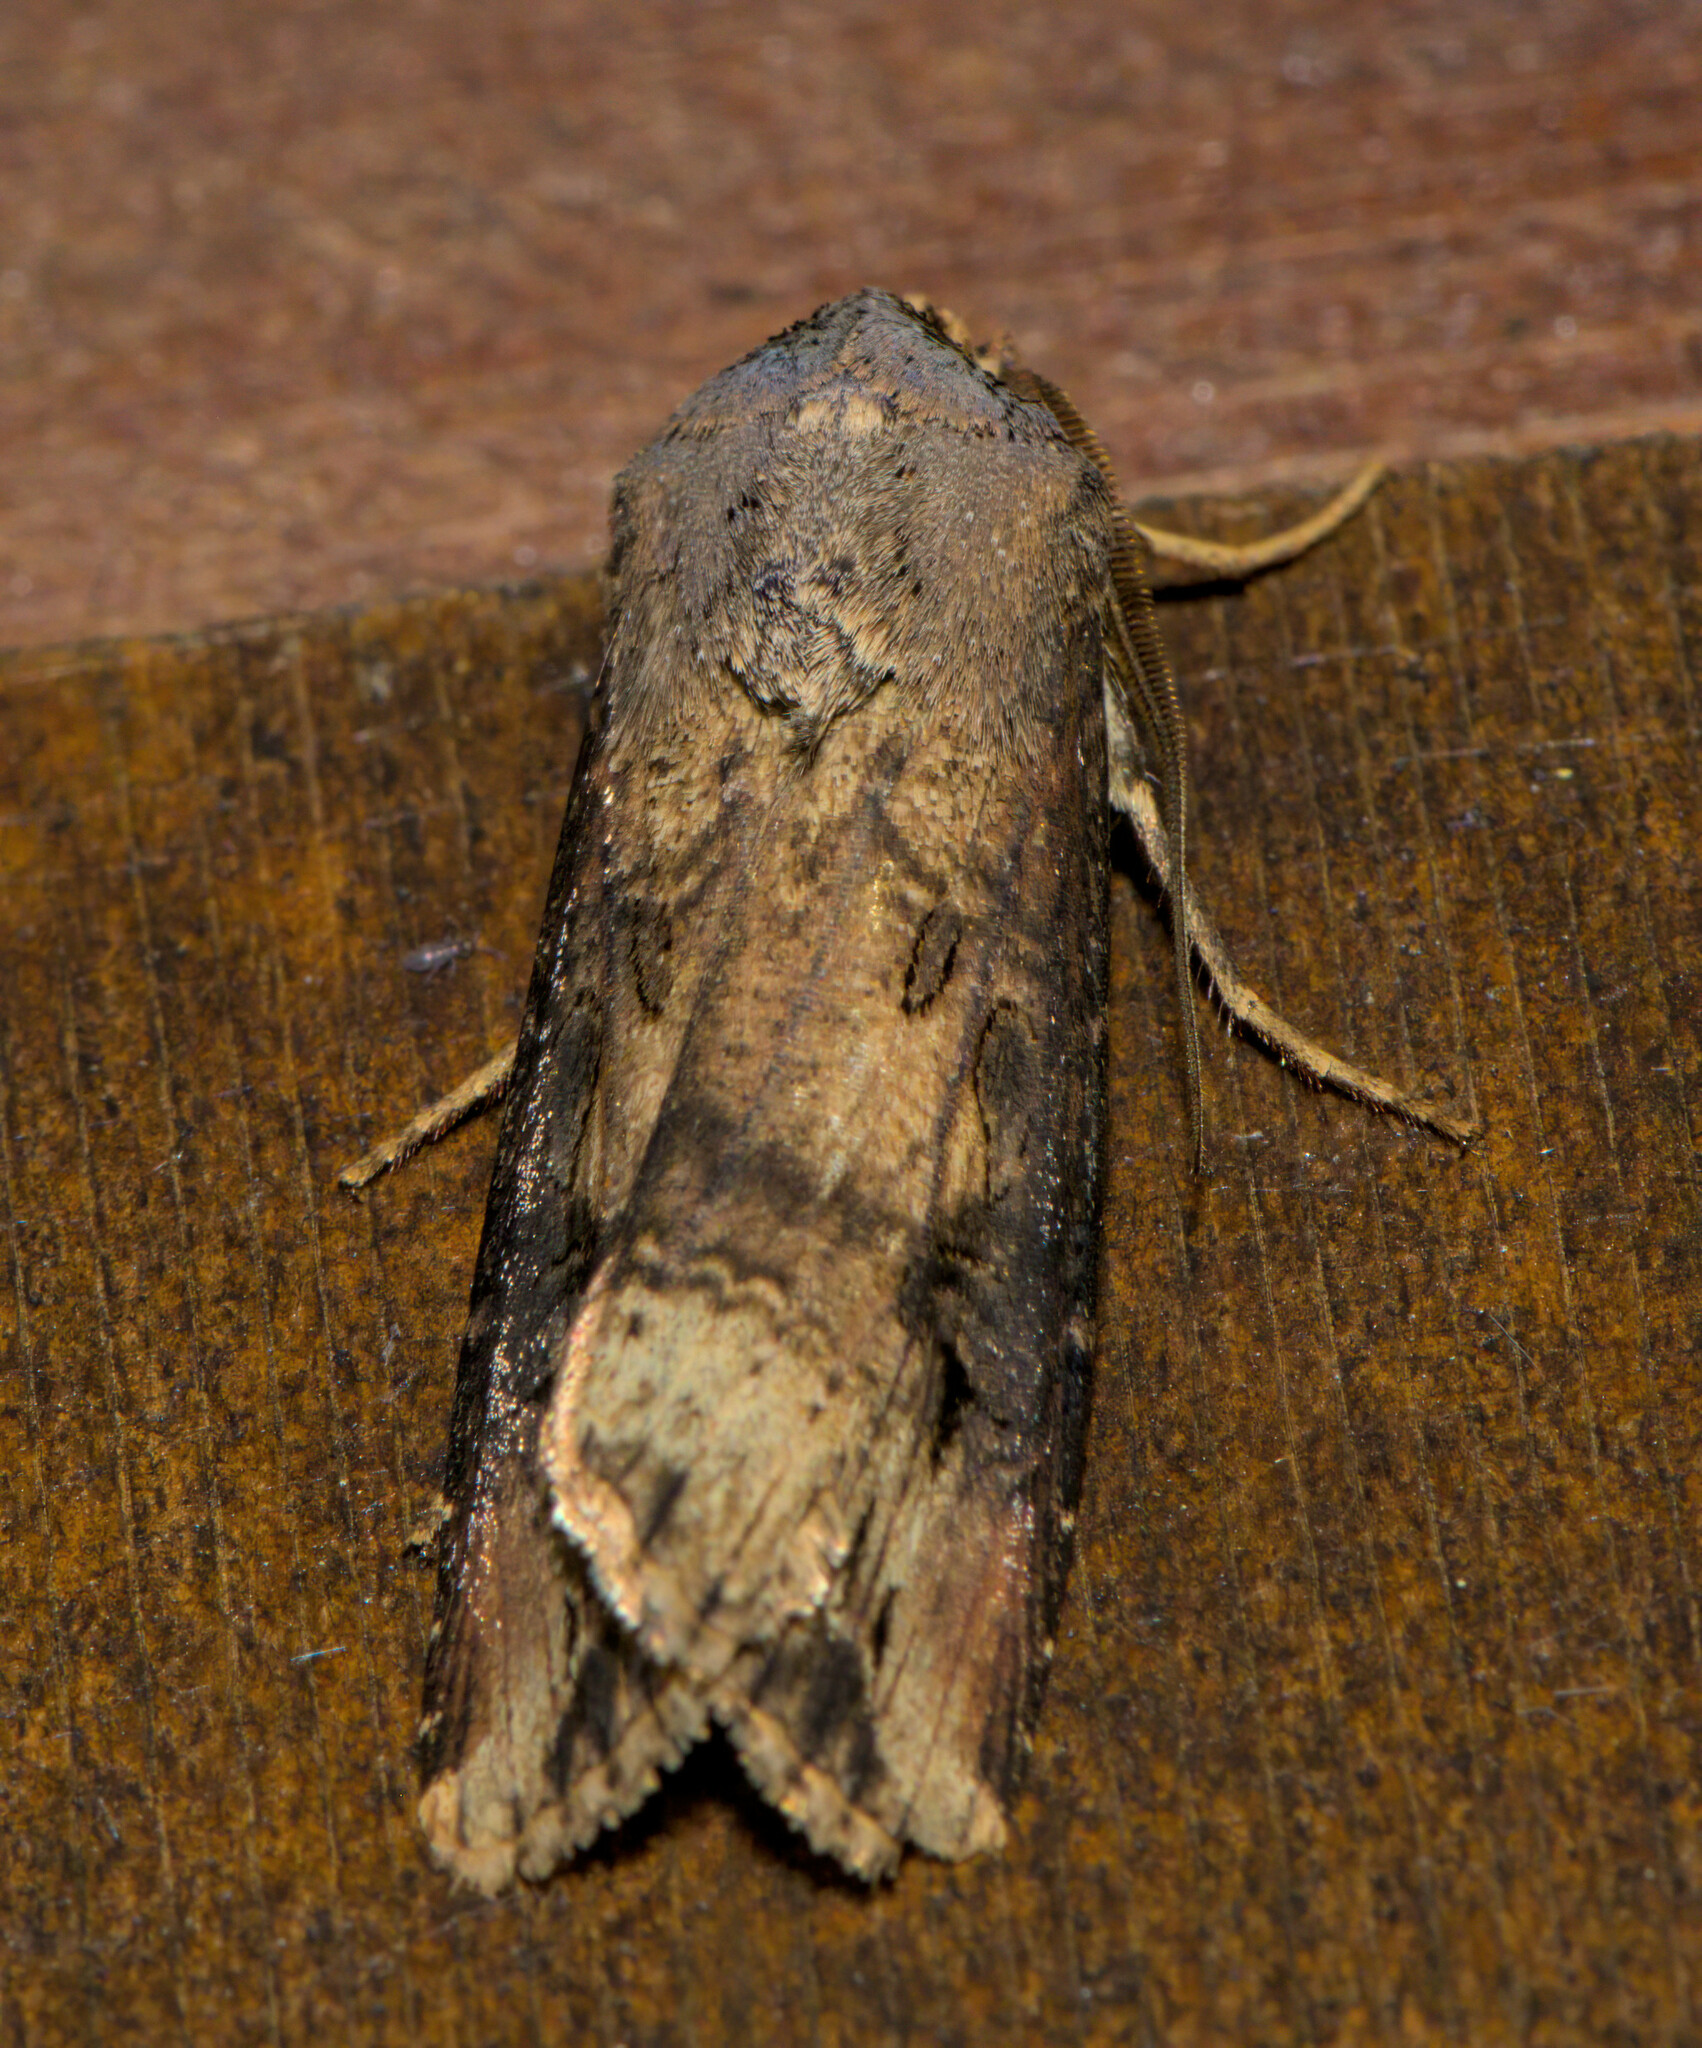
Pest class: cutworms